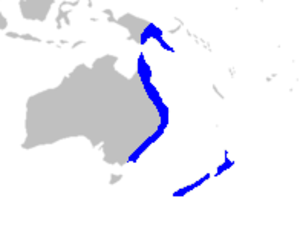
La petite famille des Ripogonaceae est constituée de plantes monocotylédones ; elle ne comprend qu'un seul genre, Ripogonum renfermant de 2 à 6 espèces.